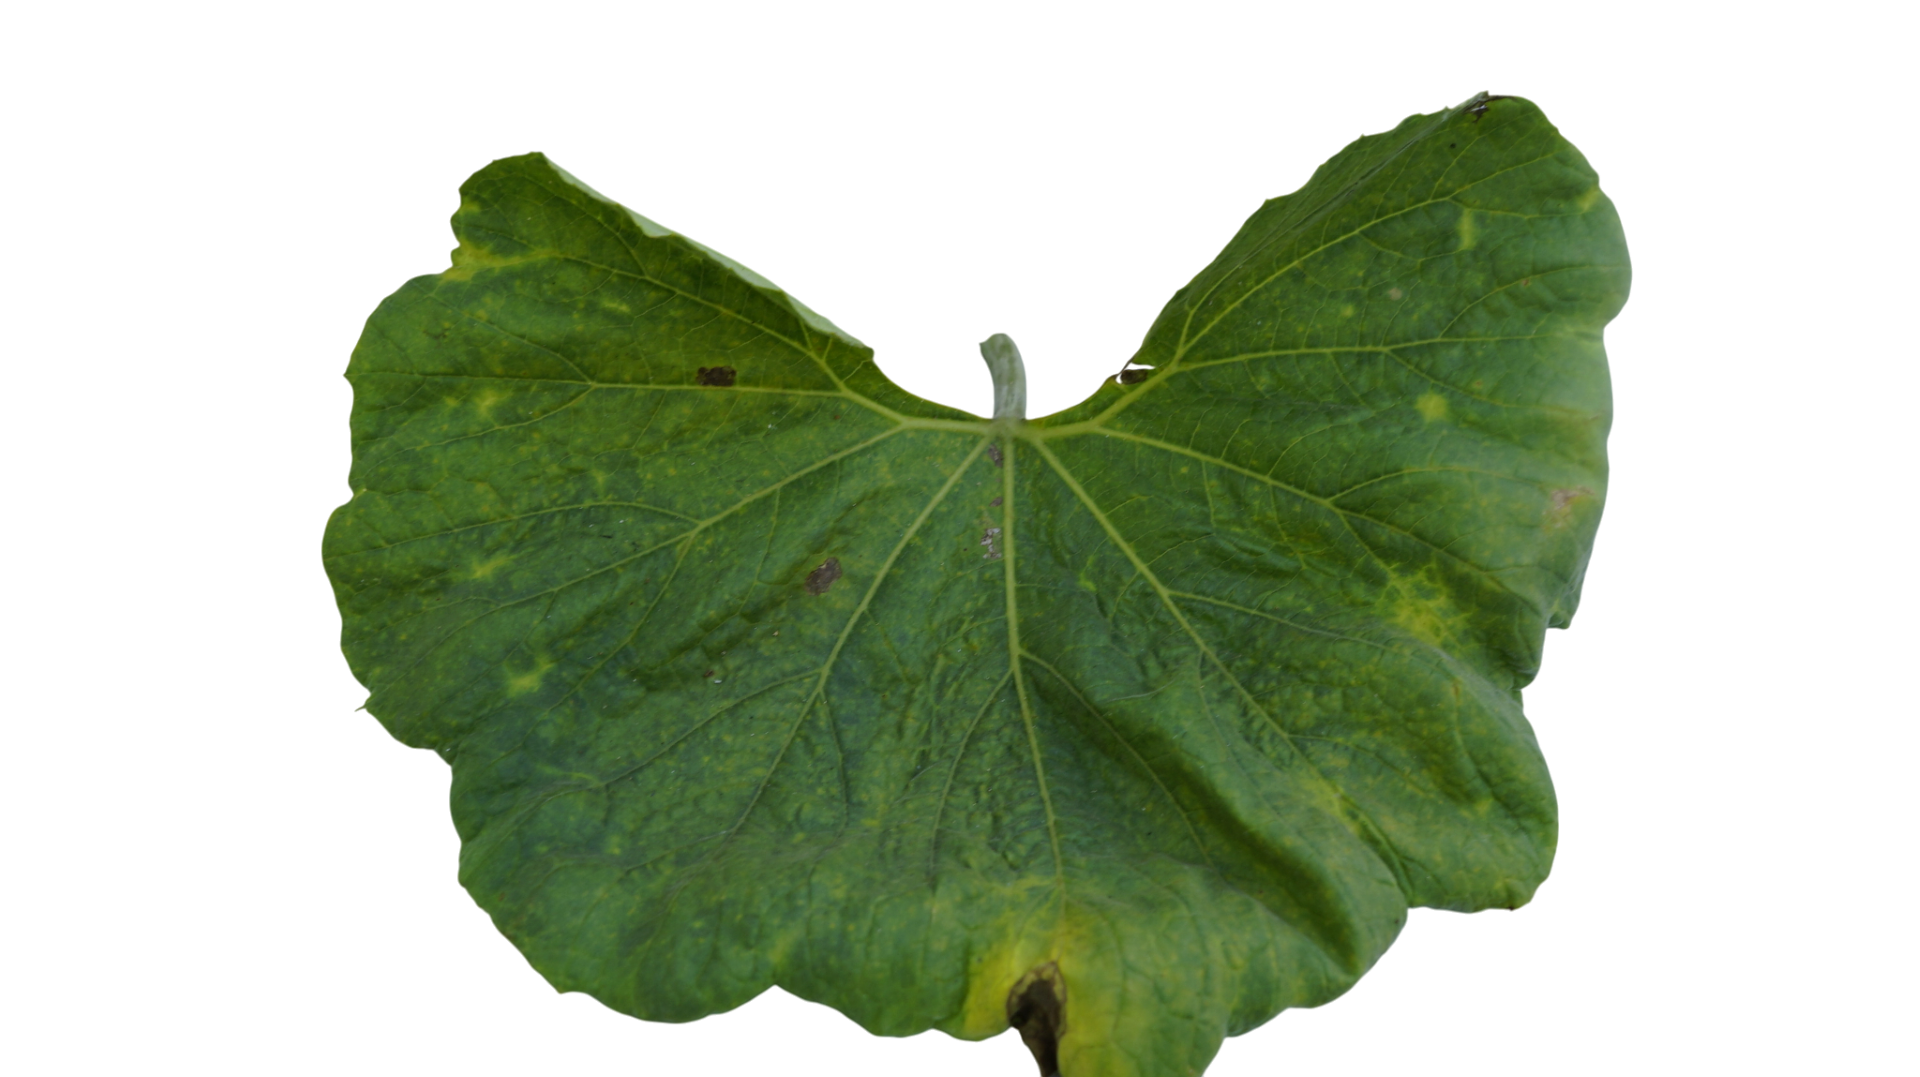
Crop: Bottle Gourd
Label: Downy_Mildew